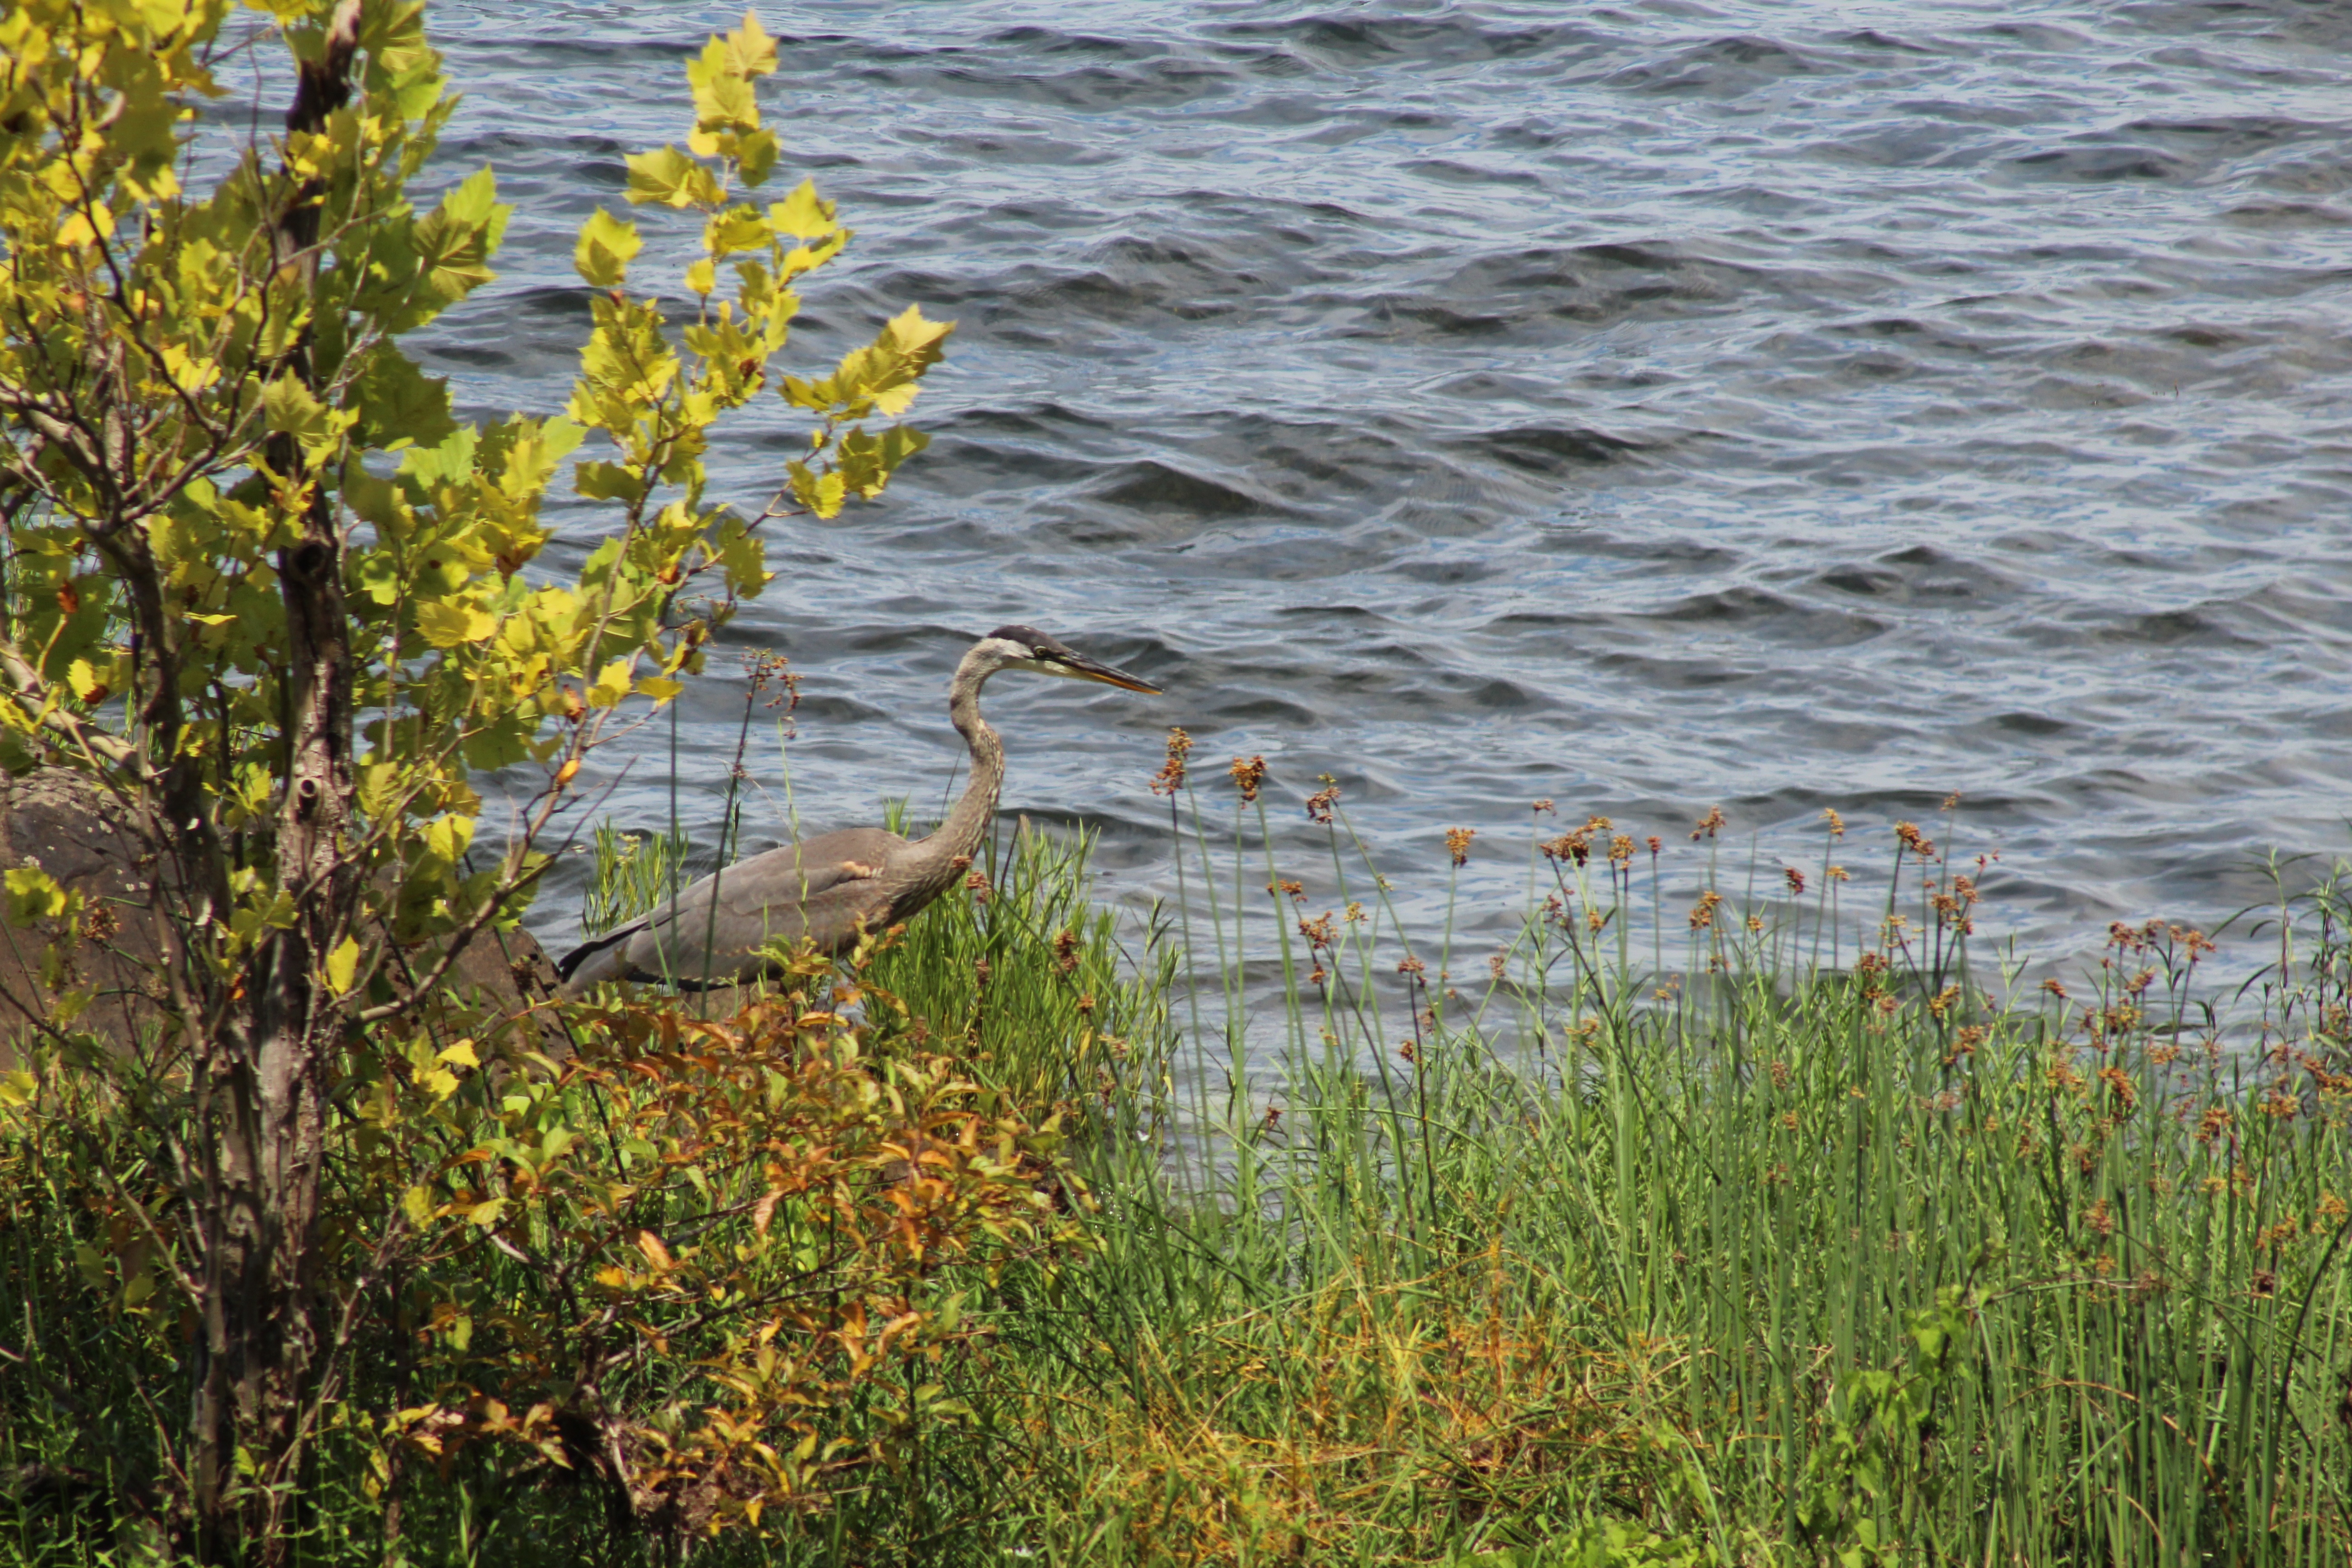
sea, nature, grass, marsh, meadow, leaf, shore, flower, pond, wildlife, autumn, flora, wildflower, wetland, habitat, natural environment, grass family